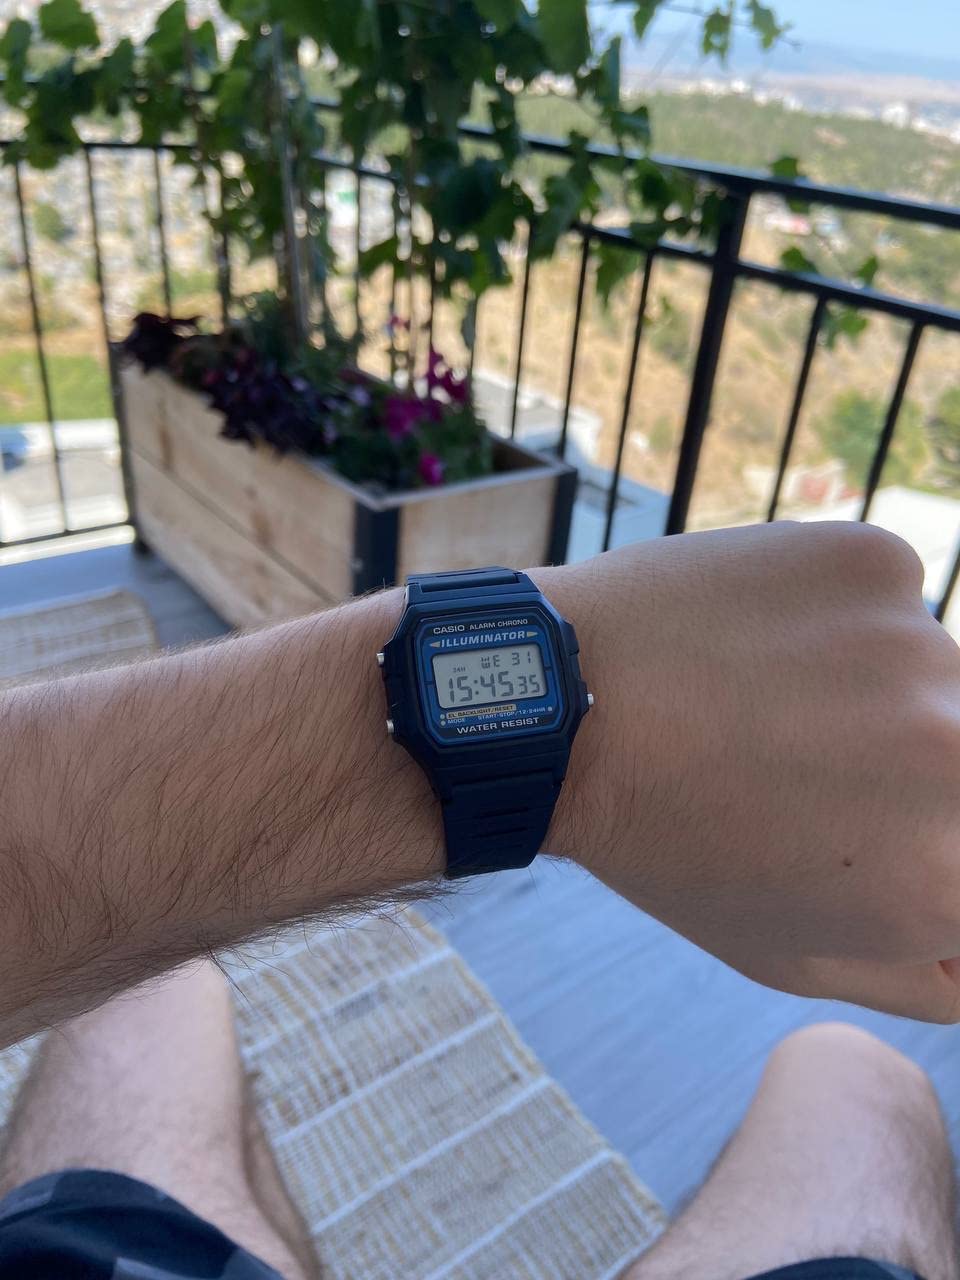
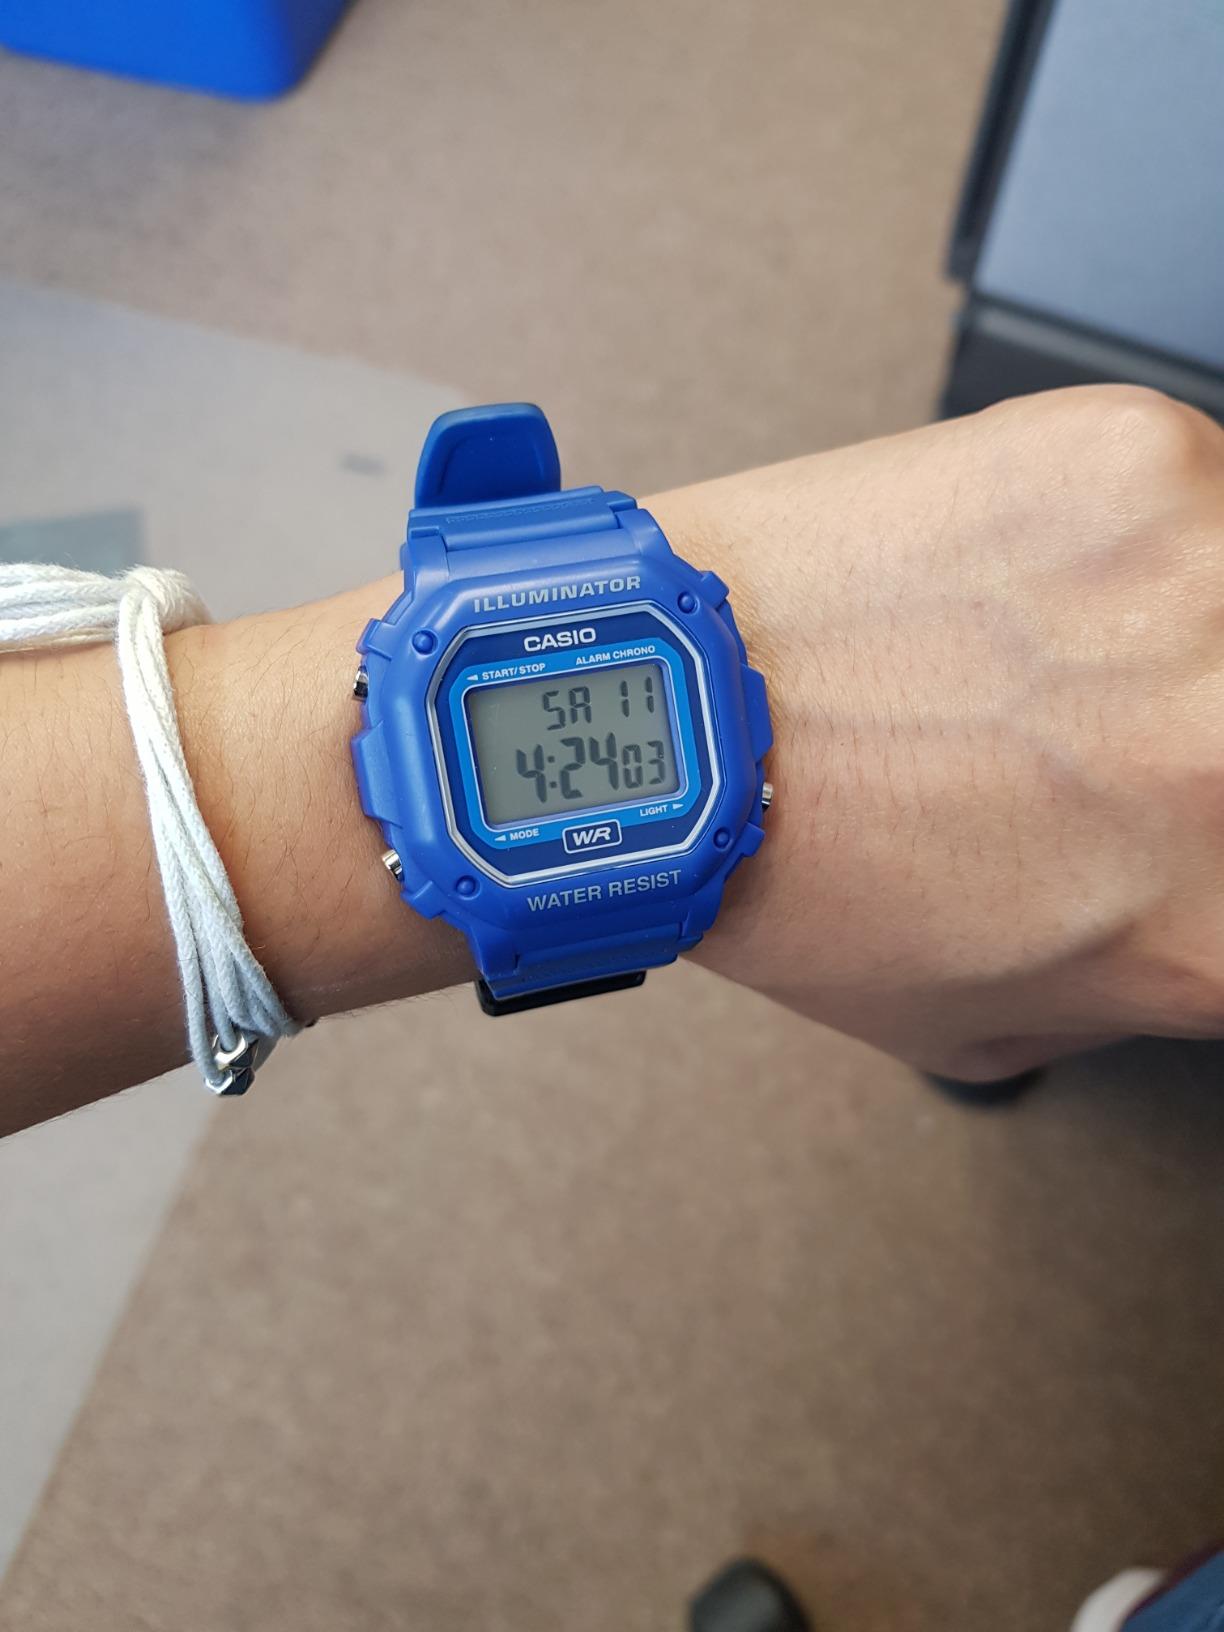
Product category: accessories_watch
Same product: no